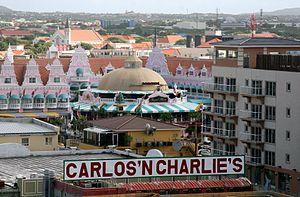
L'affaire Natalee Holloway est une affaire criminelle ayant commencé le 30 mai 2005 avec la disparition de Natalee Ann Holloway, jeune femme alors âgée de 18 ans, lors d'un voyage scolaire à Aruba, une île de la mer des Caraïbes faisant partie des petites Antilles.